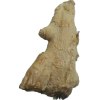
Label: ginger